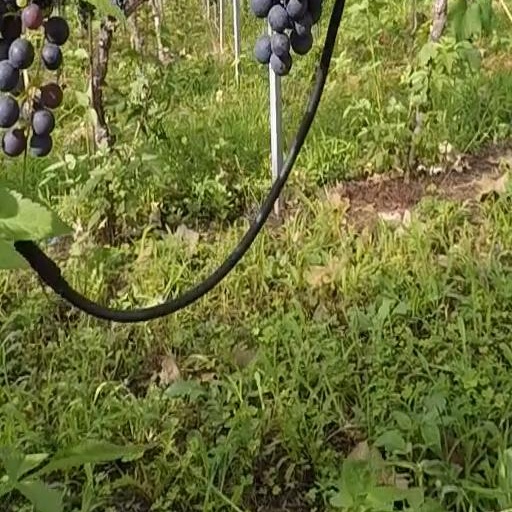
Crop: grape